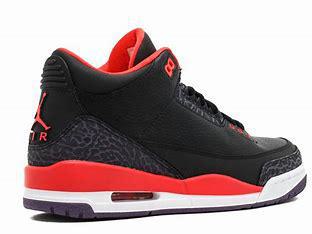
Brand: Nike
Model: Air 3